Géza, Grand Prince of the Hungarians

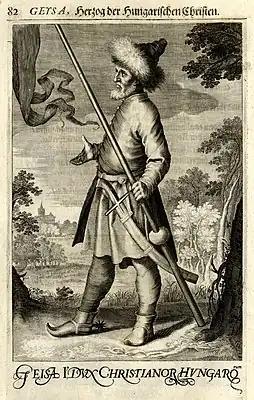
Géza, Grand Prince of Hungary (Nádasdy Mausoleum, 1664)

A record on one Bishop Prunwart in the Abbey of Saint Gall mentions his success in baptising many Hungarians, including their "king". The nearly contemporaneous Thietmar of Merseburg confirms that the conversion to Christianity of the pagan Hungarians started under Géza, who became the first Christian ruler of Hungary. His baptismal name was Stephen. However, Géza continued to observe pagan cults, which proves that his conversion to Christianity was never complete. Kristó and other historians have said that the first Roman Catholic diocese in Hungary, with its seat in Veszprém, was set up in Géza's reign, but their view has not been unanimously accepted. A charter issued during his son's reign states that Géza was the founder of the Benedictine Pannonhalma Archabbey.